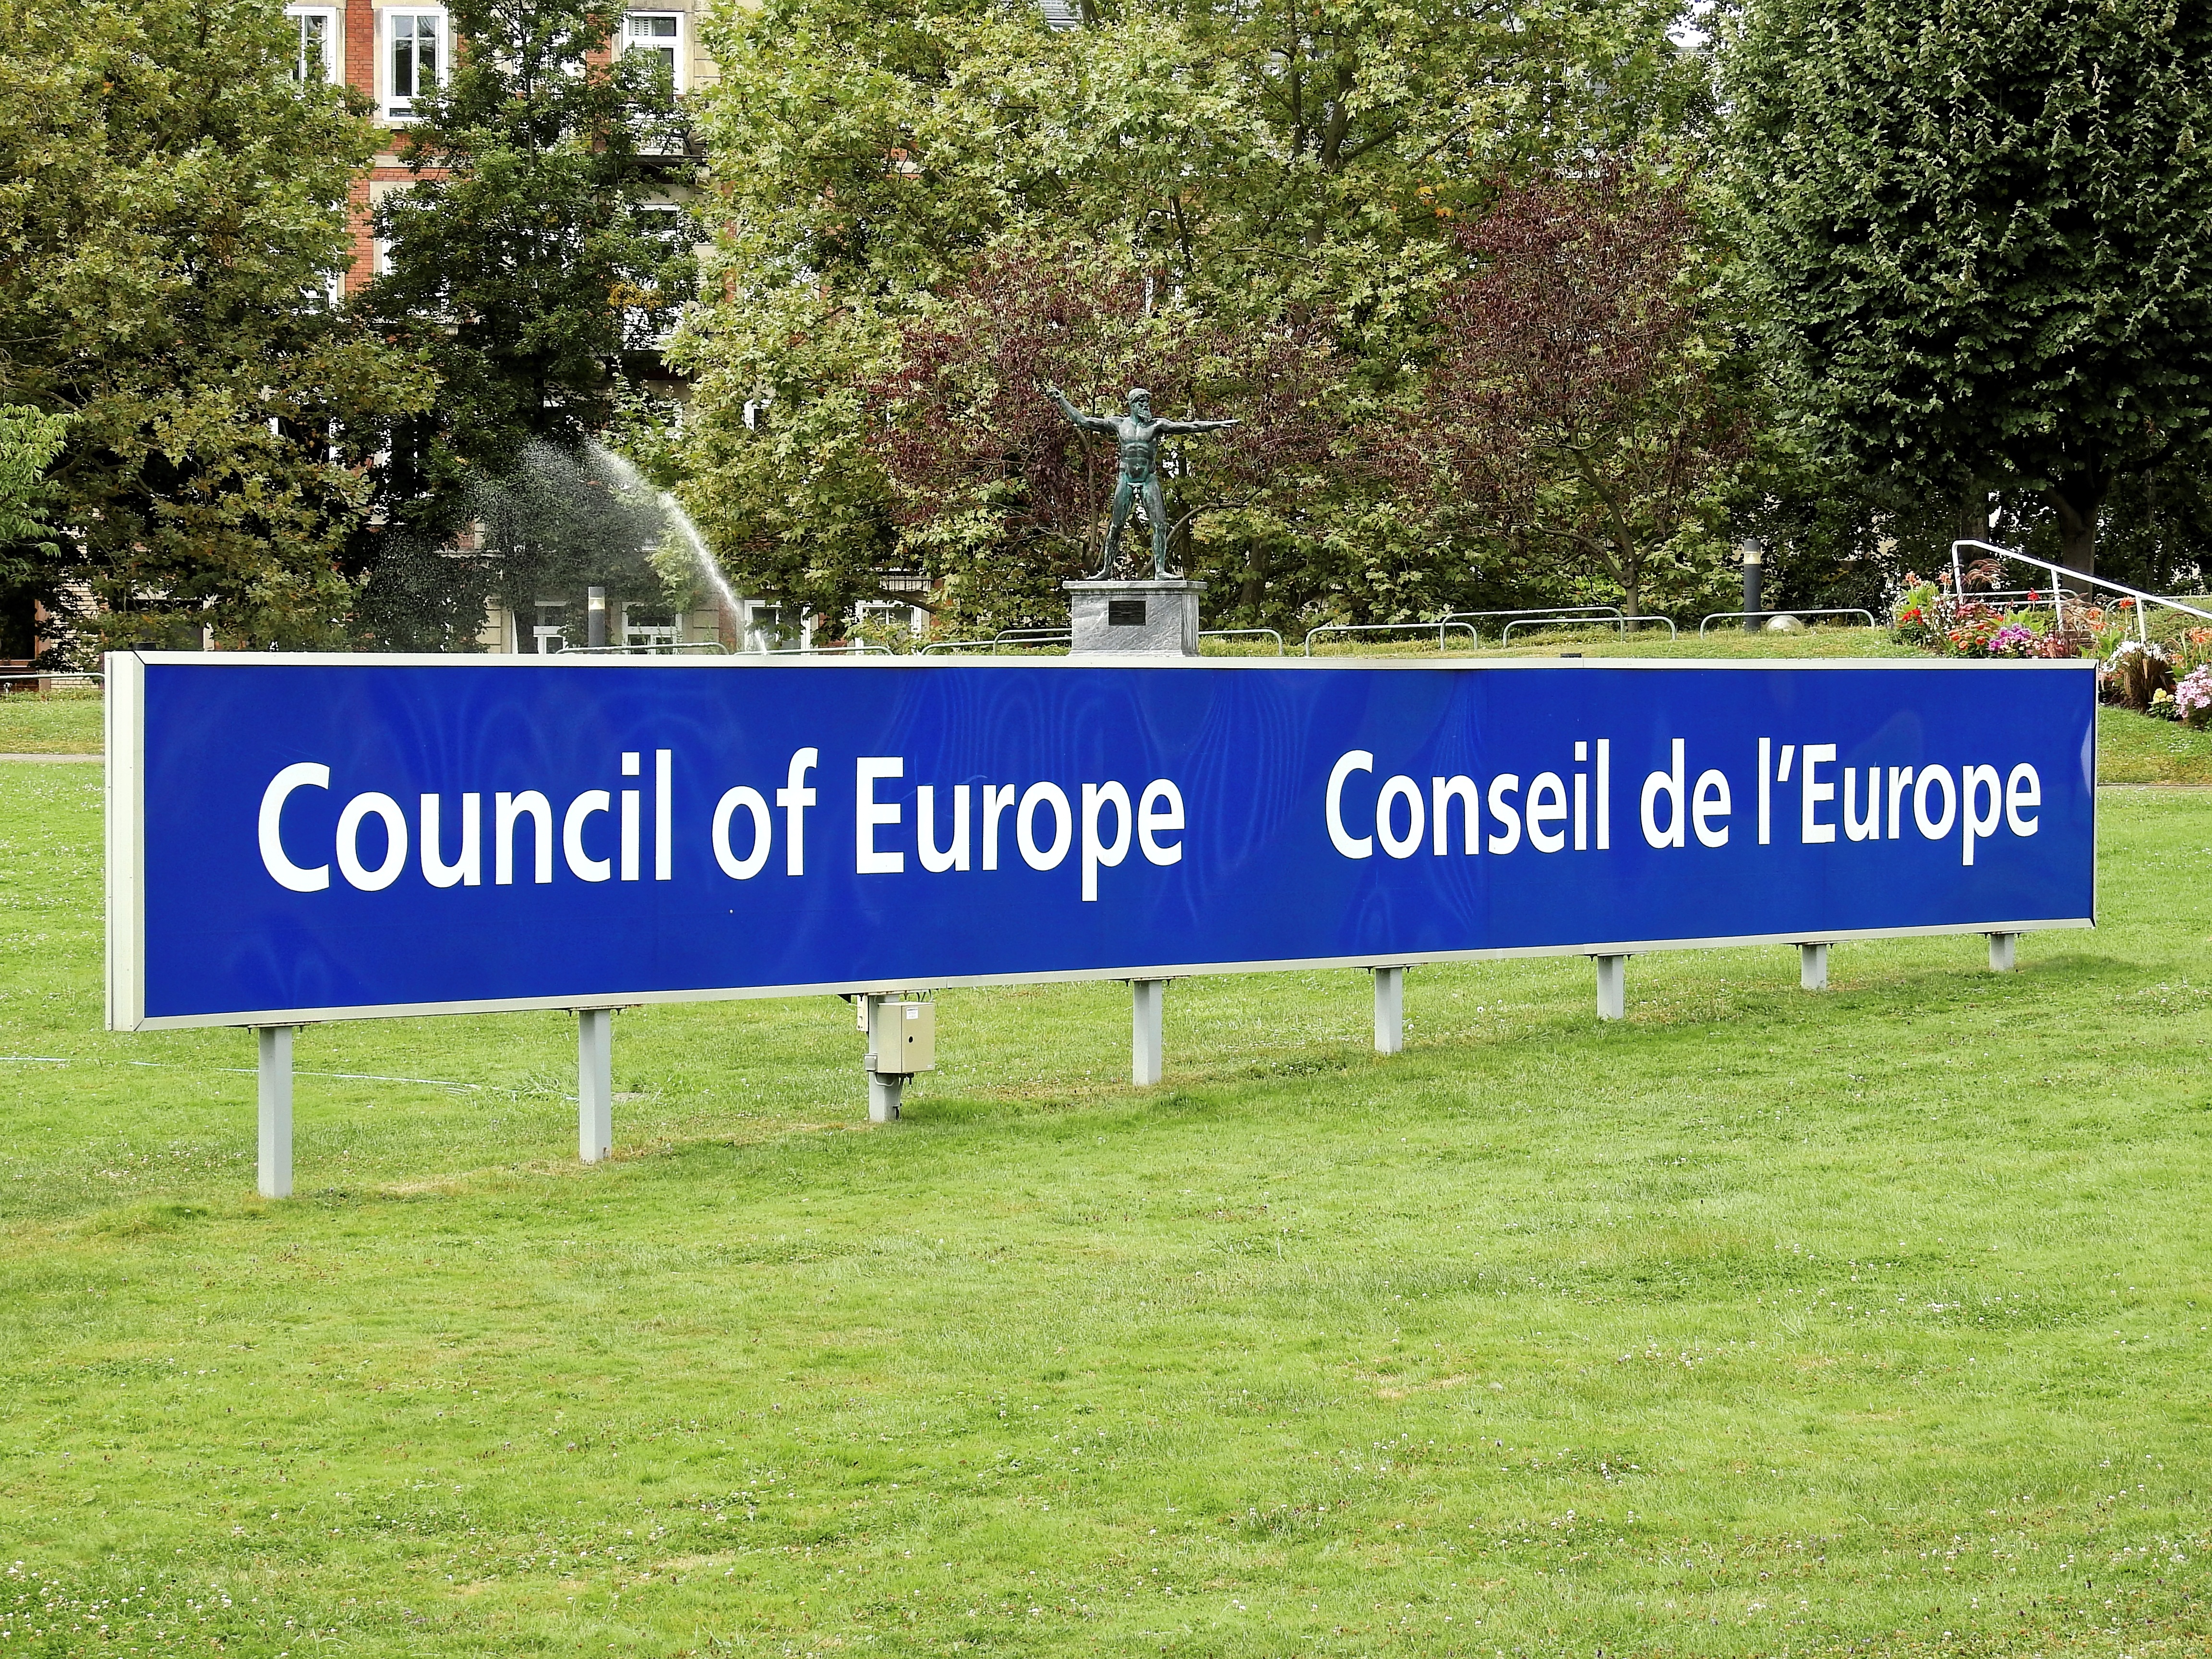
lawn, advertising, france, community, park, signage, strasbourg, eu, european, europe palace